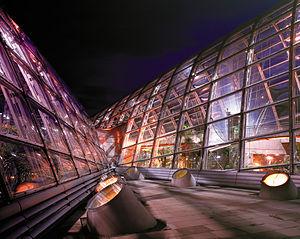
L’expression pollution lumineuse désigne à la fois la présence nocturne anormale ou gênante de lumière et les conséquences de l'éclairage artificiel nocturne sur la faune, la flore, la fonge, les écosystèmes ainsi que les effets suspectés ou avérés sur la santé humaine.